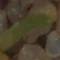
Label: common_wheat